Basilica of Our Lady of Good Health

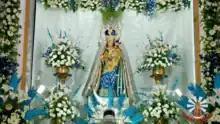
"Velankanni Maatha: அன்னை, Drav-Tarani Aṉṉai, द्रवतारणी", Star of the Seas

Marian apparitions at Velankanni include three of the Virgin of Velankanni in the 16th century, according to oral lore and popular belief. The third noteworthy incident is the reported miraculous rescue of the Portuguese in Goa and Bombay-Bassein, who were sailing away from a deadly monsoon surge and tempest, in the Bay of Bengal in the late 17th century.